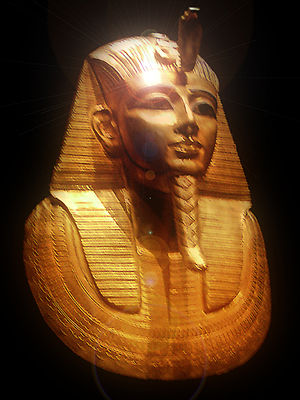
10. århundrede f.Kr. / Begivenheder
Guldgravmaske af farao Psusennes I, fundet i 1940 af Pierre Montet.
Århundreder: 11. århundrede f.Kr. – 10. århundrede f.Kr. – 9. århundrede f.Kr.